Erick Rowan

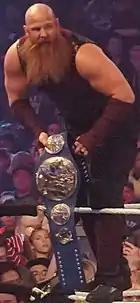
Rowan is a two-time WWE Smackdown Tag Team Champion

On the October 10 episode of "SmackDown Live", Rowan returned to television in a vignette where he was once again aligned with Luke Harper. The duo were dubbed as The Bludgeon Brothers, where his ring name shortened to "Rowan". The team wrestled their return match on the November 21 episode of "SmackDown Live", defeating The Hype Bros (Zack Ryder and Mojo Rawley). At the Clash of Champions pay-per-view event, The Bludgeon Brothers defeated Breezango (Fandango and Tyler Breeze) in a squash match.